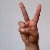
The image shows a hand gesture representing the letter 'V' in Indian Sign Language.